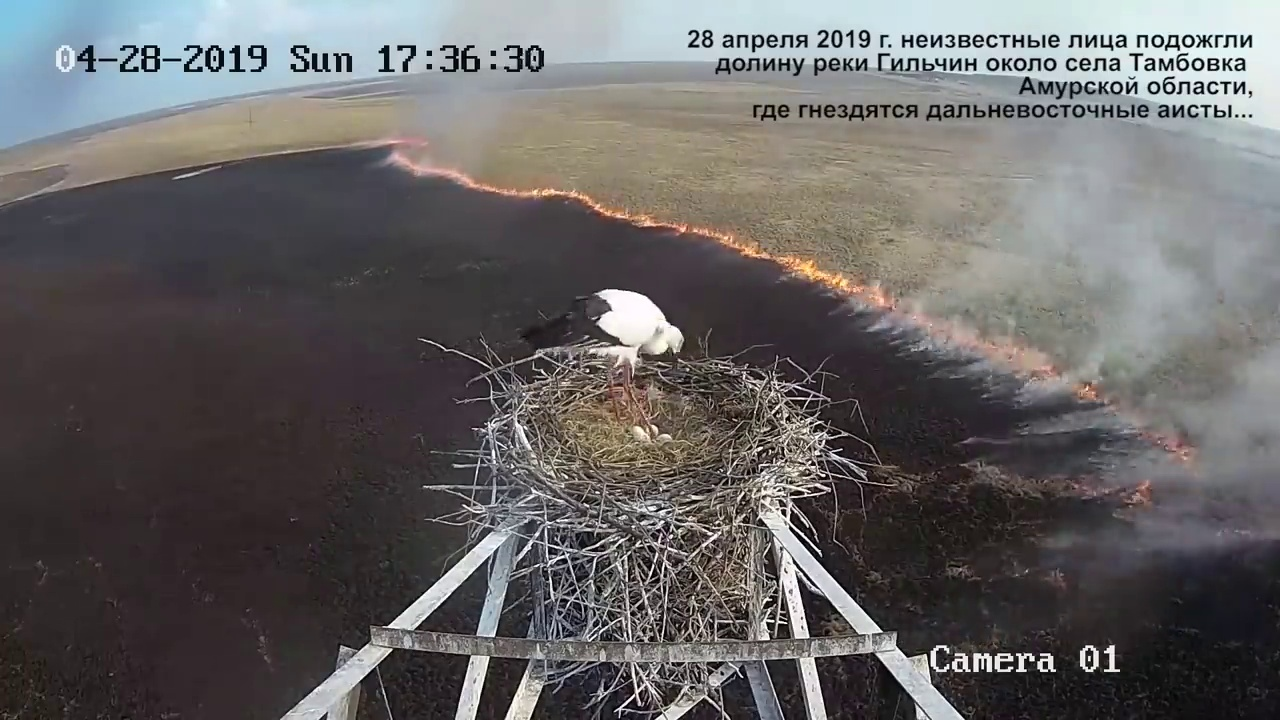
Fire: yes
Smoke: yes